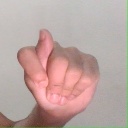
अक्षर: ट